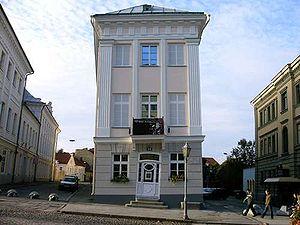
Cet article présente une liste non exhaustive de musées en Estonie.